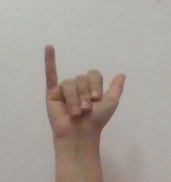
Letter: ya